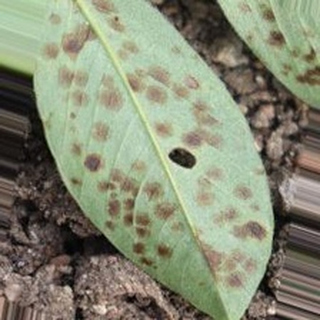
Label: groundnut_rust